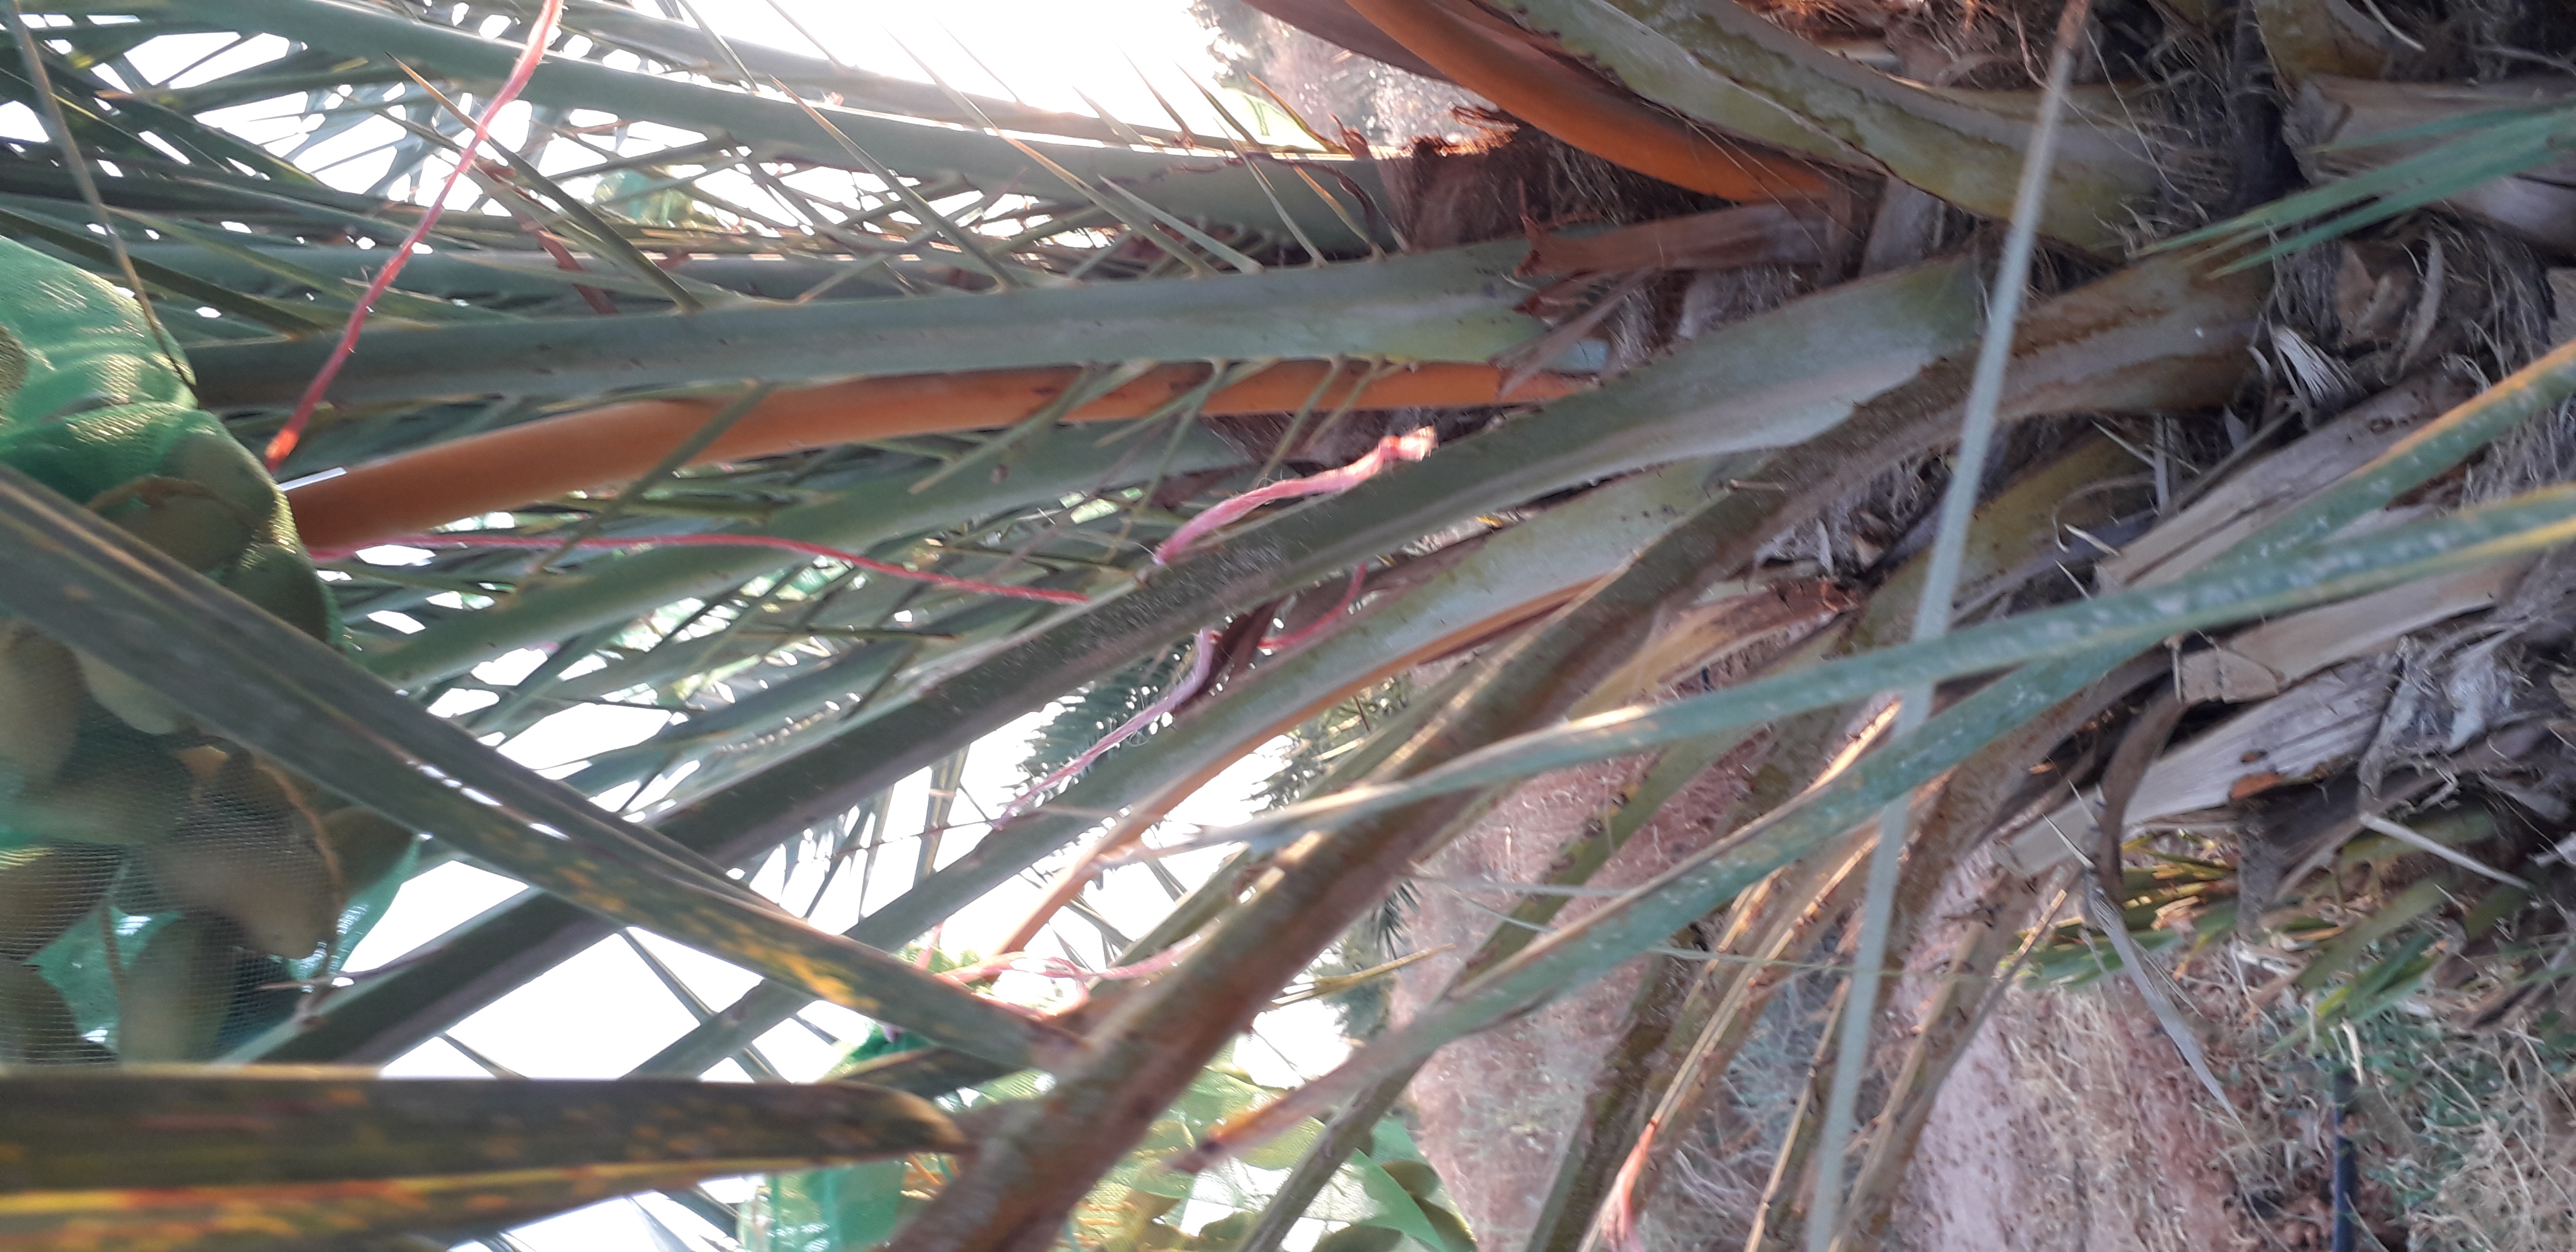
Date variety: Boumajhoul